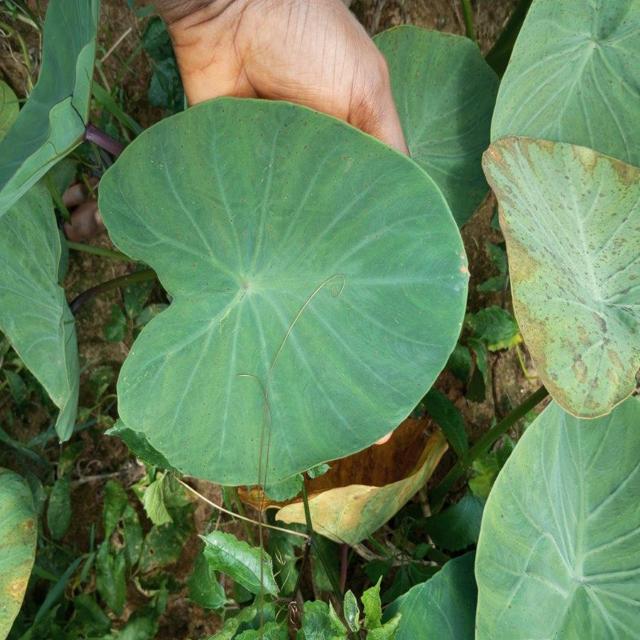
Label: Healthy